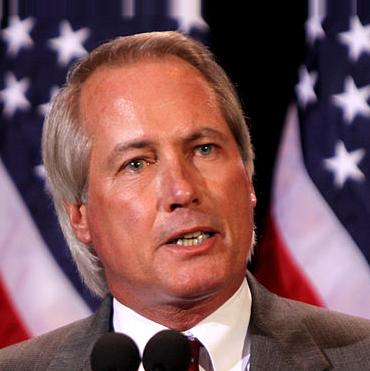
Age: 58